You Lost Me

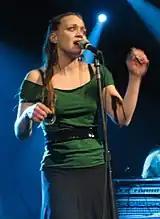
In the review for "Entertainment Weekly" the song was named "Fiona Apple-esque".

"You Lost Me" received generally positive reviews from music critics. Leah Greenblatt from "Entertainment Weekly" noted Furler's efforts on the "lovely" ballads "You Lost Me", "All I Need", and "I Am" had turned Aguilera into a "smoky, almost Fiona Apple-esque torch singer". She also considered the first one of them as "one of the most gorgeous things she’s [Aguilera] ever done". Elysa Gardner of "USA Today" highlighted the song as one of the album's standout ballads. According to Genevieve Koski from "The A.V. Club", "You Lost Me" is the kind of ballad Aguilera "is best suited to". Mesfin Fekadu of "Northwest Herald" thought that the "emotional" song shows off "the diva's powerful voice", while Drew Hinshaw from "The Village Voice" deemed "You Lost Me" as the most vulnerable song from "Bionic". Lindsay Zoladz, an editor of the Canadian magazine "Cokemachineglow", wrote that the song was an "absolute stunner", adding that "her [Aguilera's] voice, minimally adorned, is free to showcase her amazing sense of control and kindle a subtle spectrum of emotion". In his revision for "Entertainment Focus", Gary James called it "sublime" and opined it was impressively sung by Aguilera.